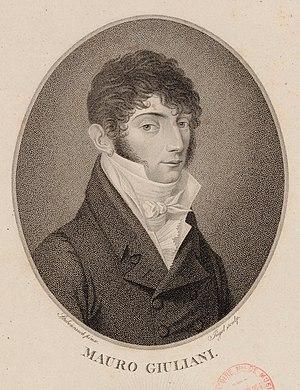
Mauro Giuliani, né le 27 juillet 1781 à Bisceglie et mort le 8 mai 1829 à Naples, est un guitariste virtuose et un compositeur italien. Il est le père de Michele Giuliani, guitariste, compositeur et professeur de chant au Conservatoire de Paris, et d'Emilia Giuliani-Guglielmi, guitariste et compositrice, et le frère aîné de Nicolas Giuliani, maître de chapelle à Saint-Pétersbourg, attaché au service de l'Impératrice de Russie.
Emilia Giuliani Guglielmi est une guitariste et compositrice italienne née le 23 avril 1813 à Vienne, morte le 27 novembre 1850 à Pest. Elle était la fille et élève du guitariste et compositeur Mauro Giuliani, la sœur de Michele Giuliani, guitariste, compositeur et professeur de chant au Conservatoire de Paris, et la nièce de Nicolas Giuliani, maître de chapelle à Saint-Pétersbourg, attaché au service de l'Impératrice de Russie. Elle était mariée avec le compositeur Luigi Guglielmi.